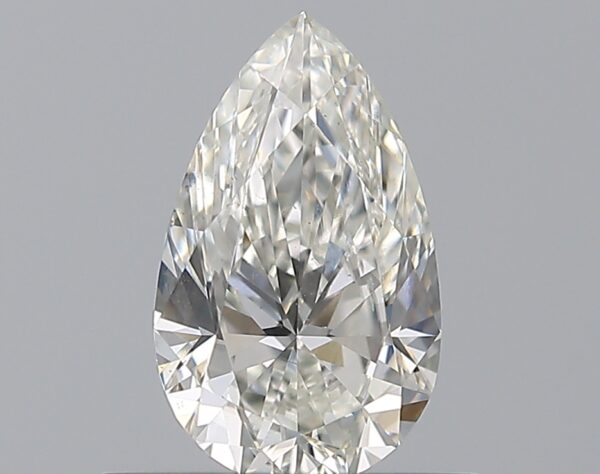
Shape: pear
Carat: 0.53
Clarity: VS2
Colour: H
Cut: EX
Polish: EX
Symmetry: EX
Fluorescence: F
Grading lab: GIA
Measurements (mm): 7.23 x 4.41 x 2.74